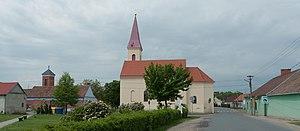
Čejkovice est une commune du district de Znojmo, dans la région de Moravie-du-Sud, en République tchèque. Sa population s'élevait à 219 habitants en 2019.